Puster Valley Railway

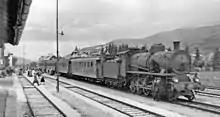
Steam operation in Toblach station (1954)

From 1985 to 1989, the Puster Valley Railway and the Drava Valley Railway were electrified on the basis of a treaty between Italy and Austria signed in 1984. At the same time, almost all viaducts were renewed and all tunnels were enlarged to allow electrical operation during two closures of the line in 1986 and 1988. Special efforts were required for the tunnel near Welsberg (Monguelfo), where, due to constant collapses, the entire ground cover of the 140 m long tunnel was removed and replaced after the construction of a new tunnel structure. While the Puster Valley Railway is equipped with the Italian electrical system (3 kV DC), the Drava Valley Railway is equipped with the Austrian electrical system (15 kV / 16.7 Hz AC). The voltage change point is located in Innichen station. While operations continued, electrical operations commenced at the timetable change on 28 May 1989. During the electrification in the Puster Valley, many crossings were replaced by underpasses. This involved tracks and embankment being removed during the night and prefabricated underpasses being inserted hydraulically. In addition, the trackwork and track base were reinforced and the station facilities were rebuilt. The purpose of the electrification was the relief of the Brenner Railway, with the intention of the Italian side to deliver up to ten pairs of freight trains a day including a rolling highway service to run on the Puster Valley Railway. This has never happened. In fact, the opposite happened, because while the "Val Pusteria"/"Pustertal" had previously been a well-used international express service on the Vienna South–Villach–Lienz–Franzensfeste–Innsbruck route, it was discontinued at the May 1996 timetable change, meaning there is no longer any cross-border long-distance traffic in the Puster Valley Railway.